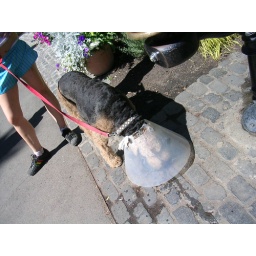
at Pittock Mansion. Poor doggy trying to drink water with a cone around his neck.